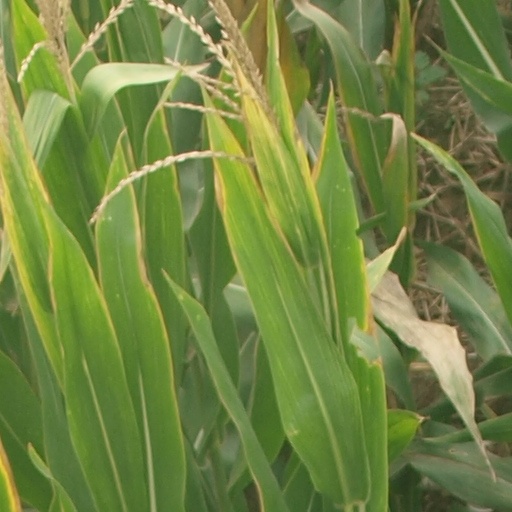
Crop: maize; corn